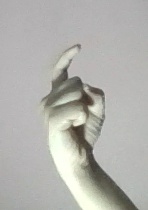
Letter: ra